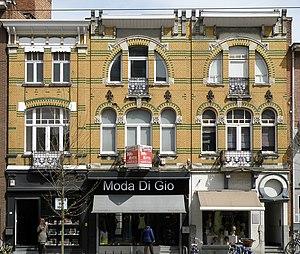
Mortsel bij Antwerpen. Art nouveau-huizen Statielei nr.